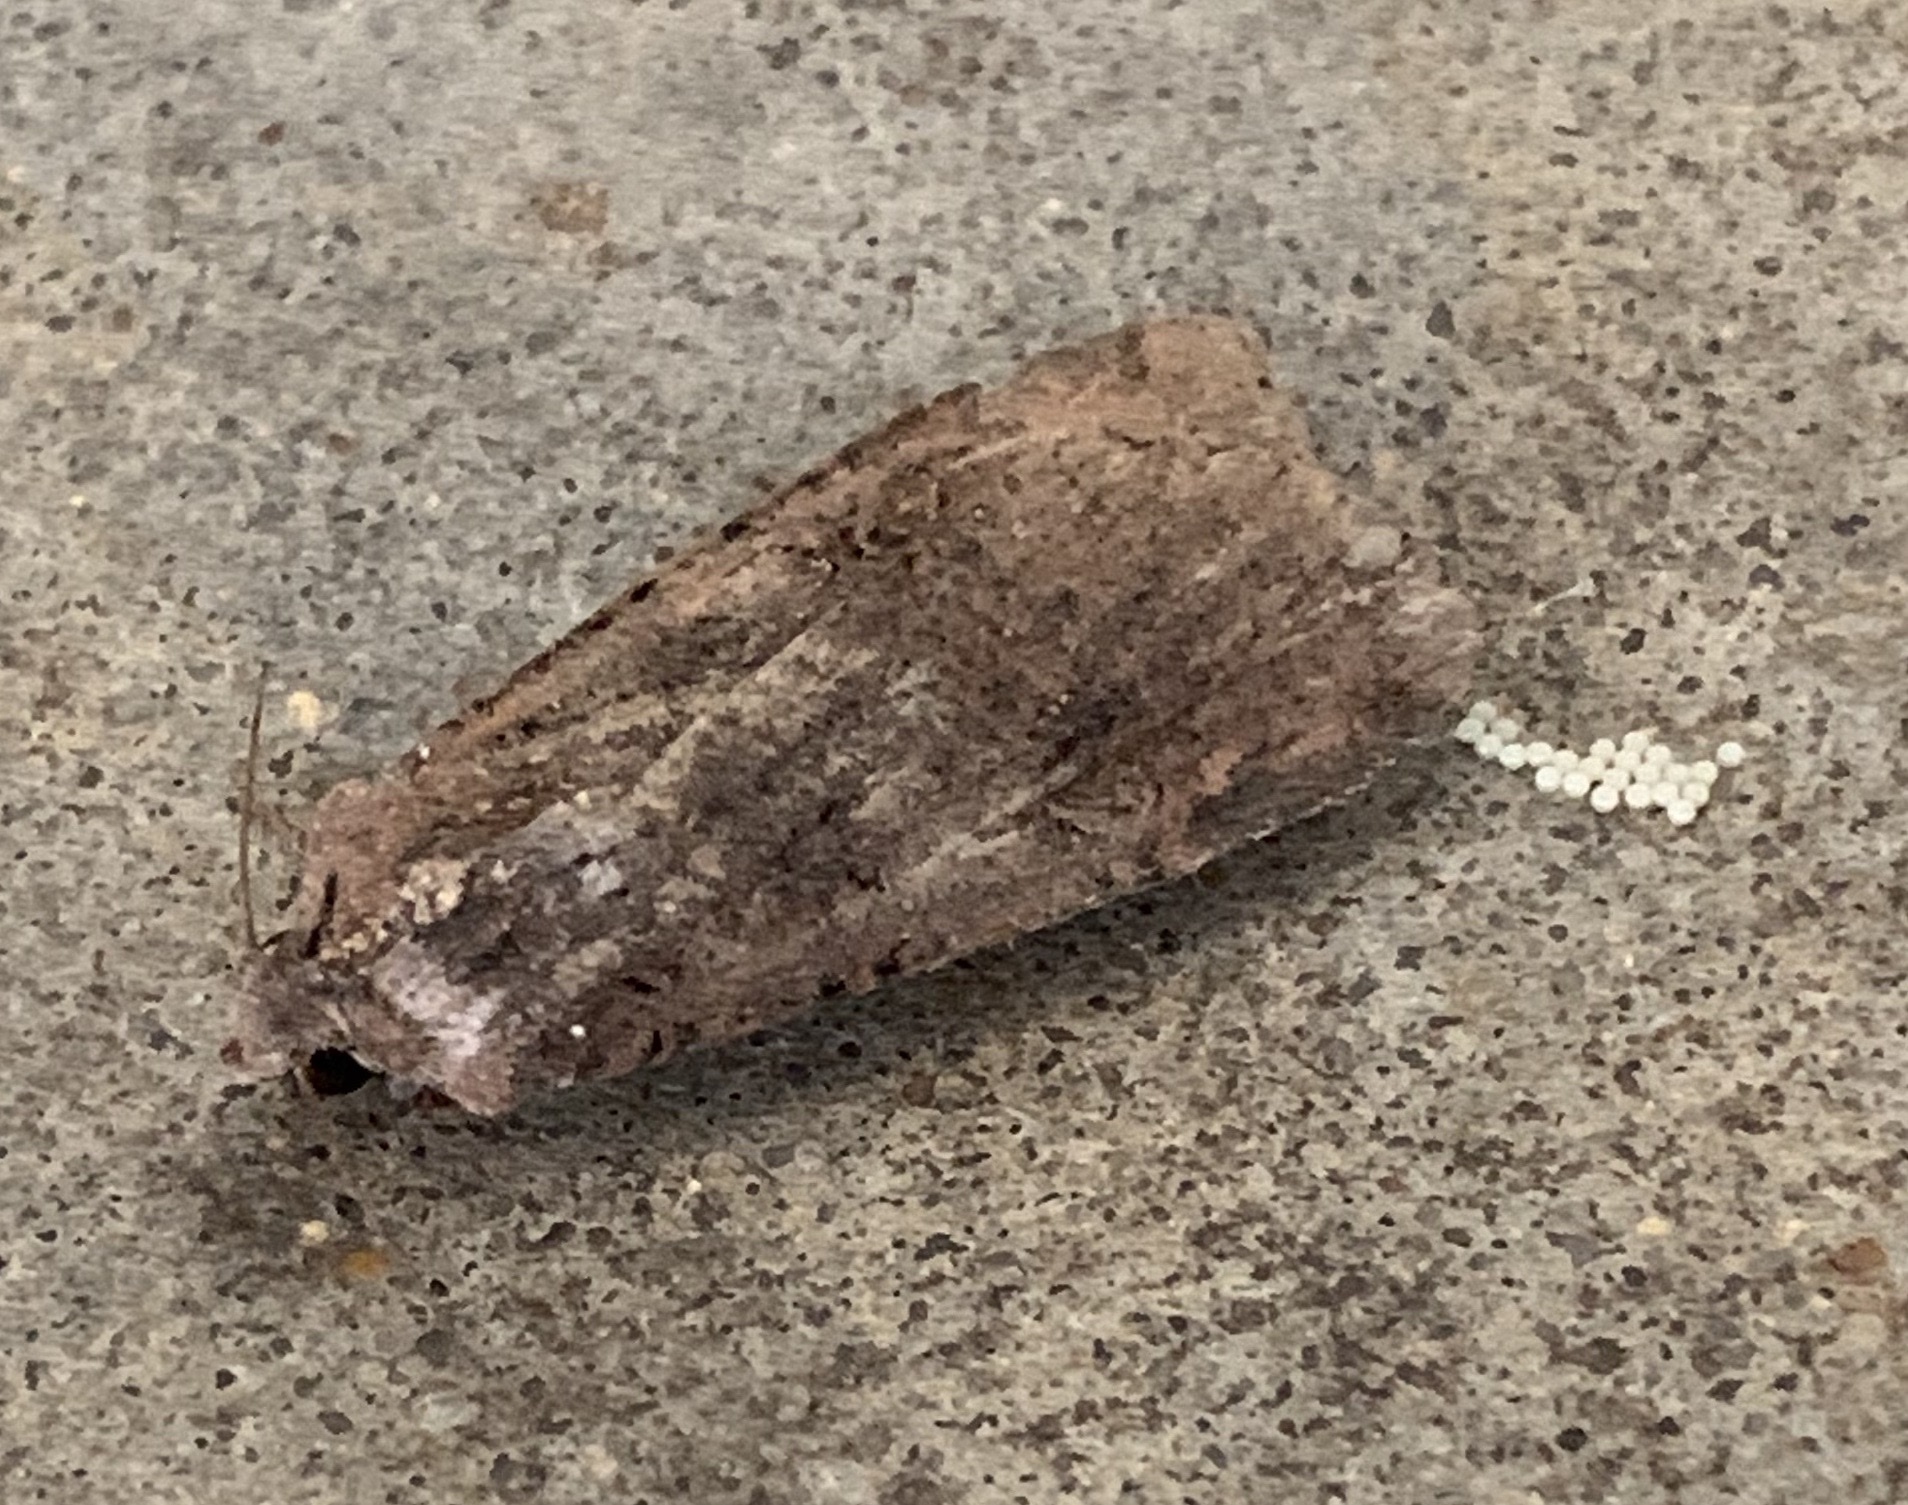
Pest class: cutworms